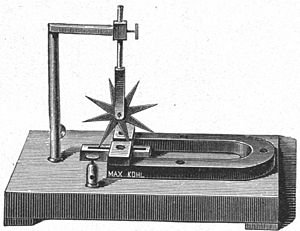
Elektromotor / Historie og udvikling
Barlows hjul
En elektromotor er en kraftmaskine, der kan omsætte elektrisk energi til mekanisk energi – primært rotation.